Flabellum

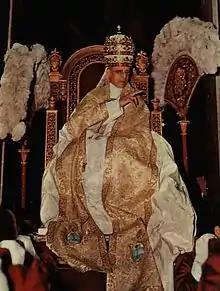
Pope Pius XII carried on the "sedia gestatoria" while being flanked by the papal flabella

Flabella were originally used liturgically in the West as well as the East, but they fell into disuse for the Mass in the Latin Church about the fourteenth century.